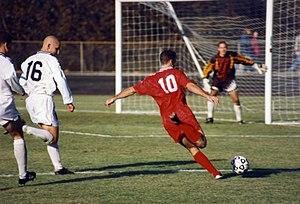
Nommé à l'origine football association, le football /futbol/, ou soccer, est un sport collectif qui se joue principalement au pied avec un ballon sphérique. Il oppose deux équipes de onze joueurs dans un stade, que ce soit sur un terrain gazonné ou sur un plancher. L'objectif de chaque camp est de mettre le ballon dans le but adverse, sans utiliser les bras, et de le faire plus souvent que l'autre équipe.
Conseil fédéral
L'attaquant est un joueur de football dont la tâche principale est de concrétiser le jeu offensif de son équipe. Ce rôle décisif en fait l'un des postes les plus médiatisés dans ce sport.